Question: Please indicate a possible affordance area of apple that can be used for eating
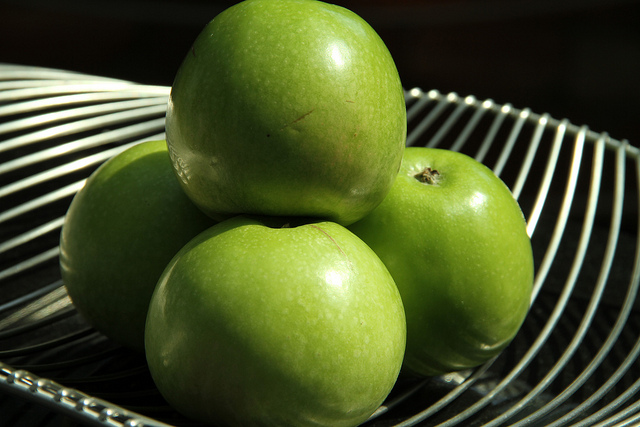
Answer: [163.5, 4, 411.5, 227]